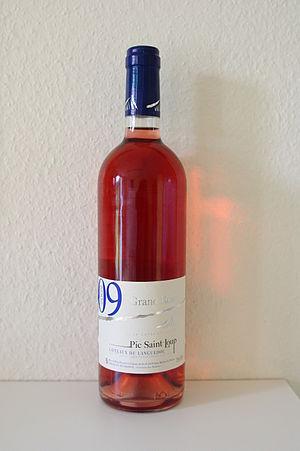
AOC Pic-saint-loup rosé 2009
Le pic-saint-loup est un vin français, produit à la limite entre l'Hérault et le Gard, au nord de Montpellier, juste au pied des Cévennes.